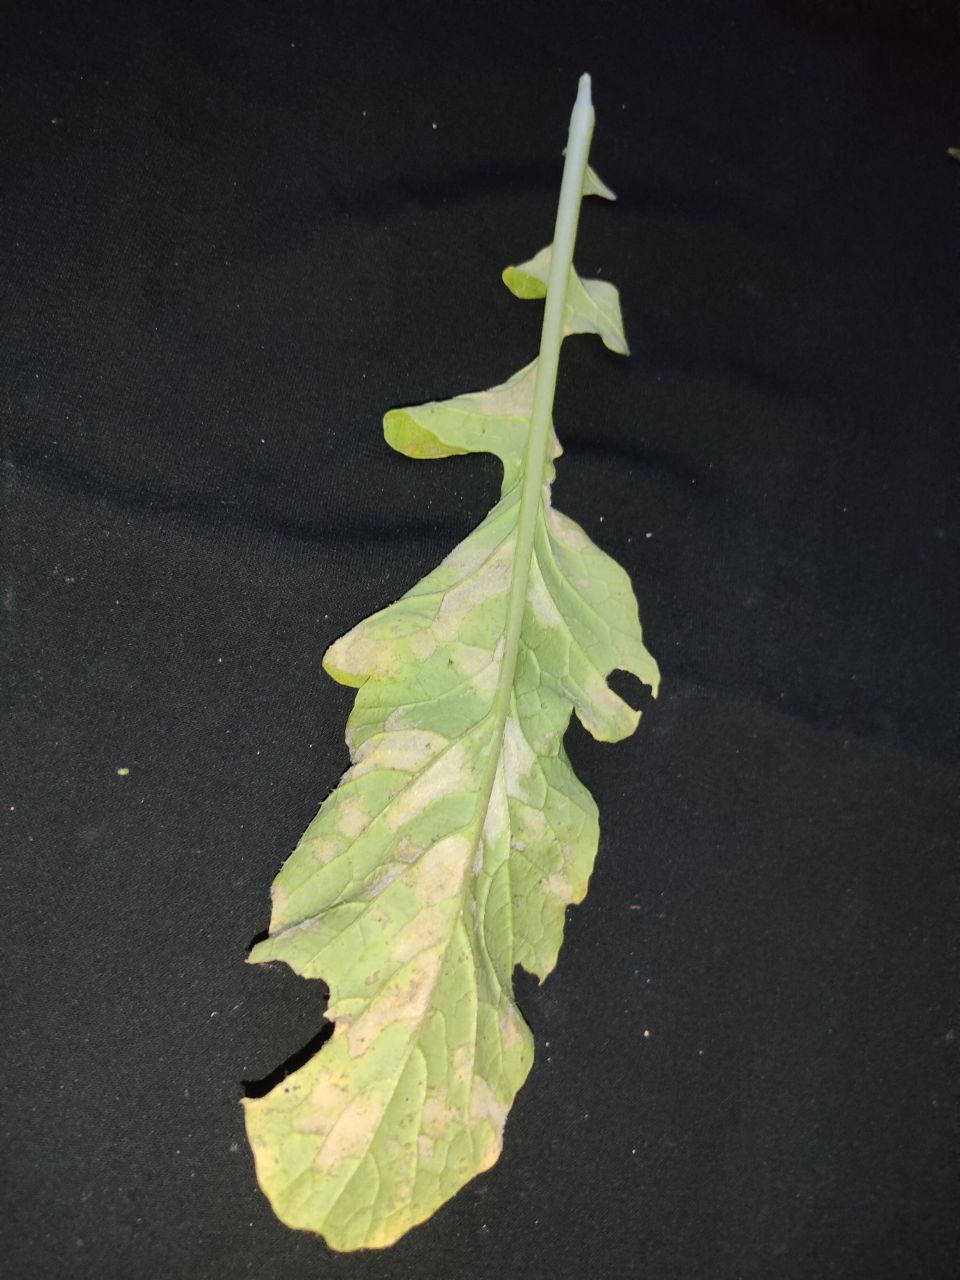
Label: Mosaic virus